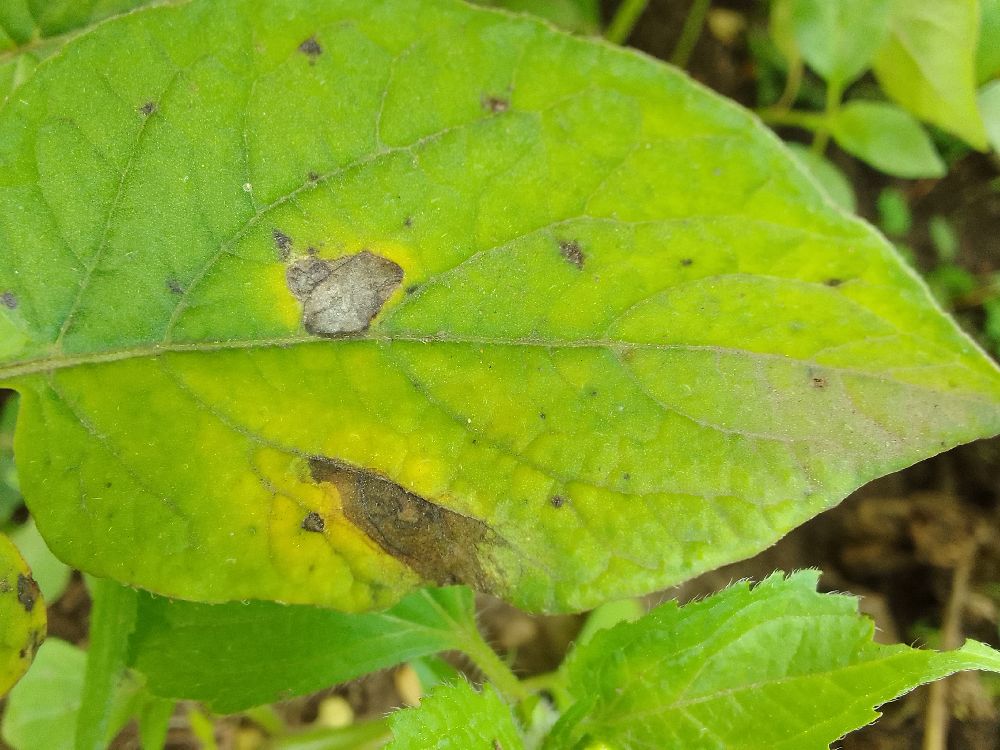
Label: Early blight